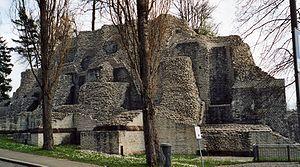
L'opus vittatum est une forme de mur de parement antique romain fait de petits moellons rectangulaires en pierre, disposés en assises régulières alternées.